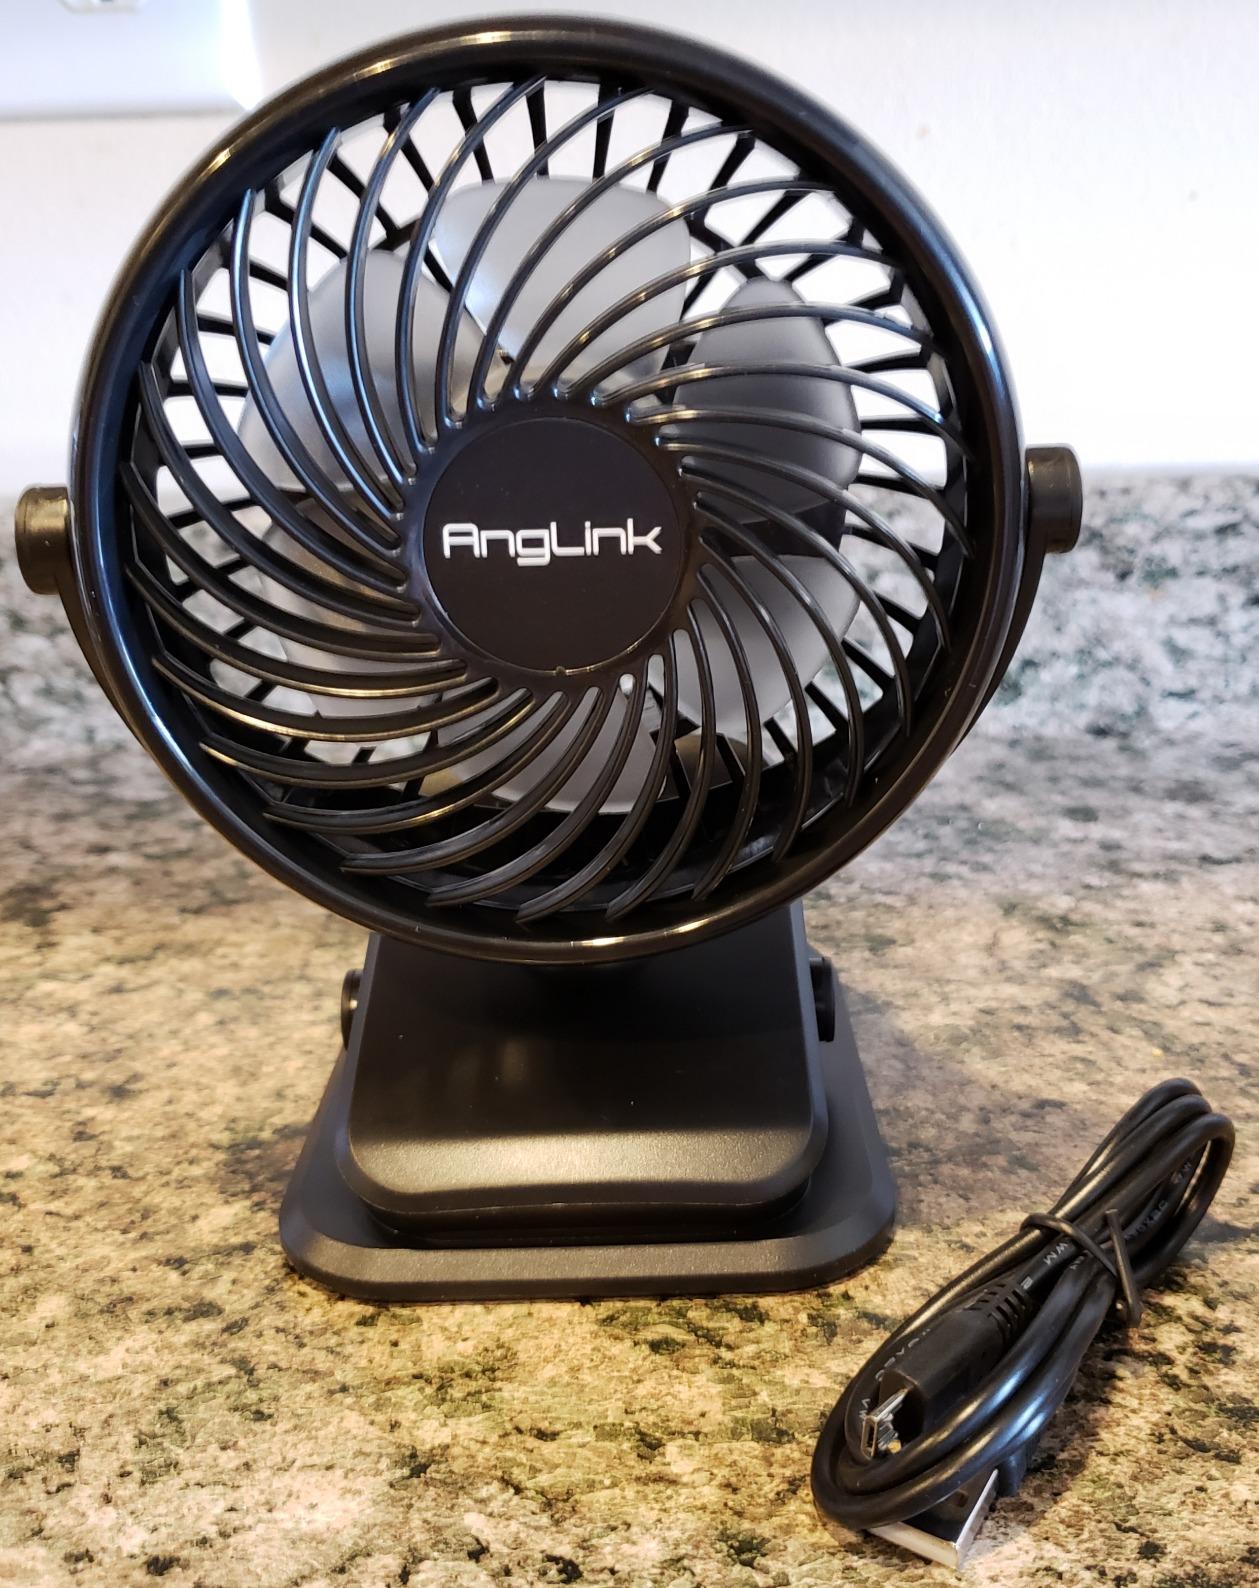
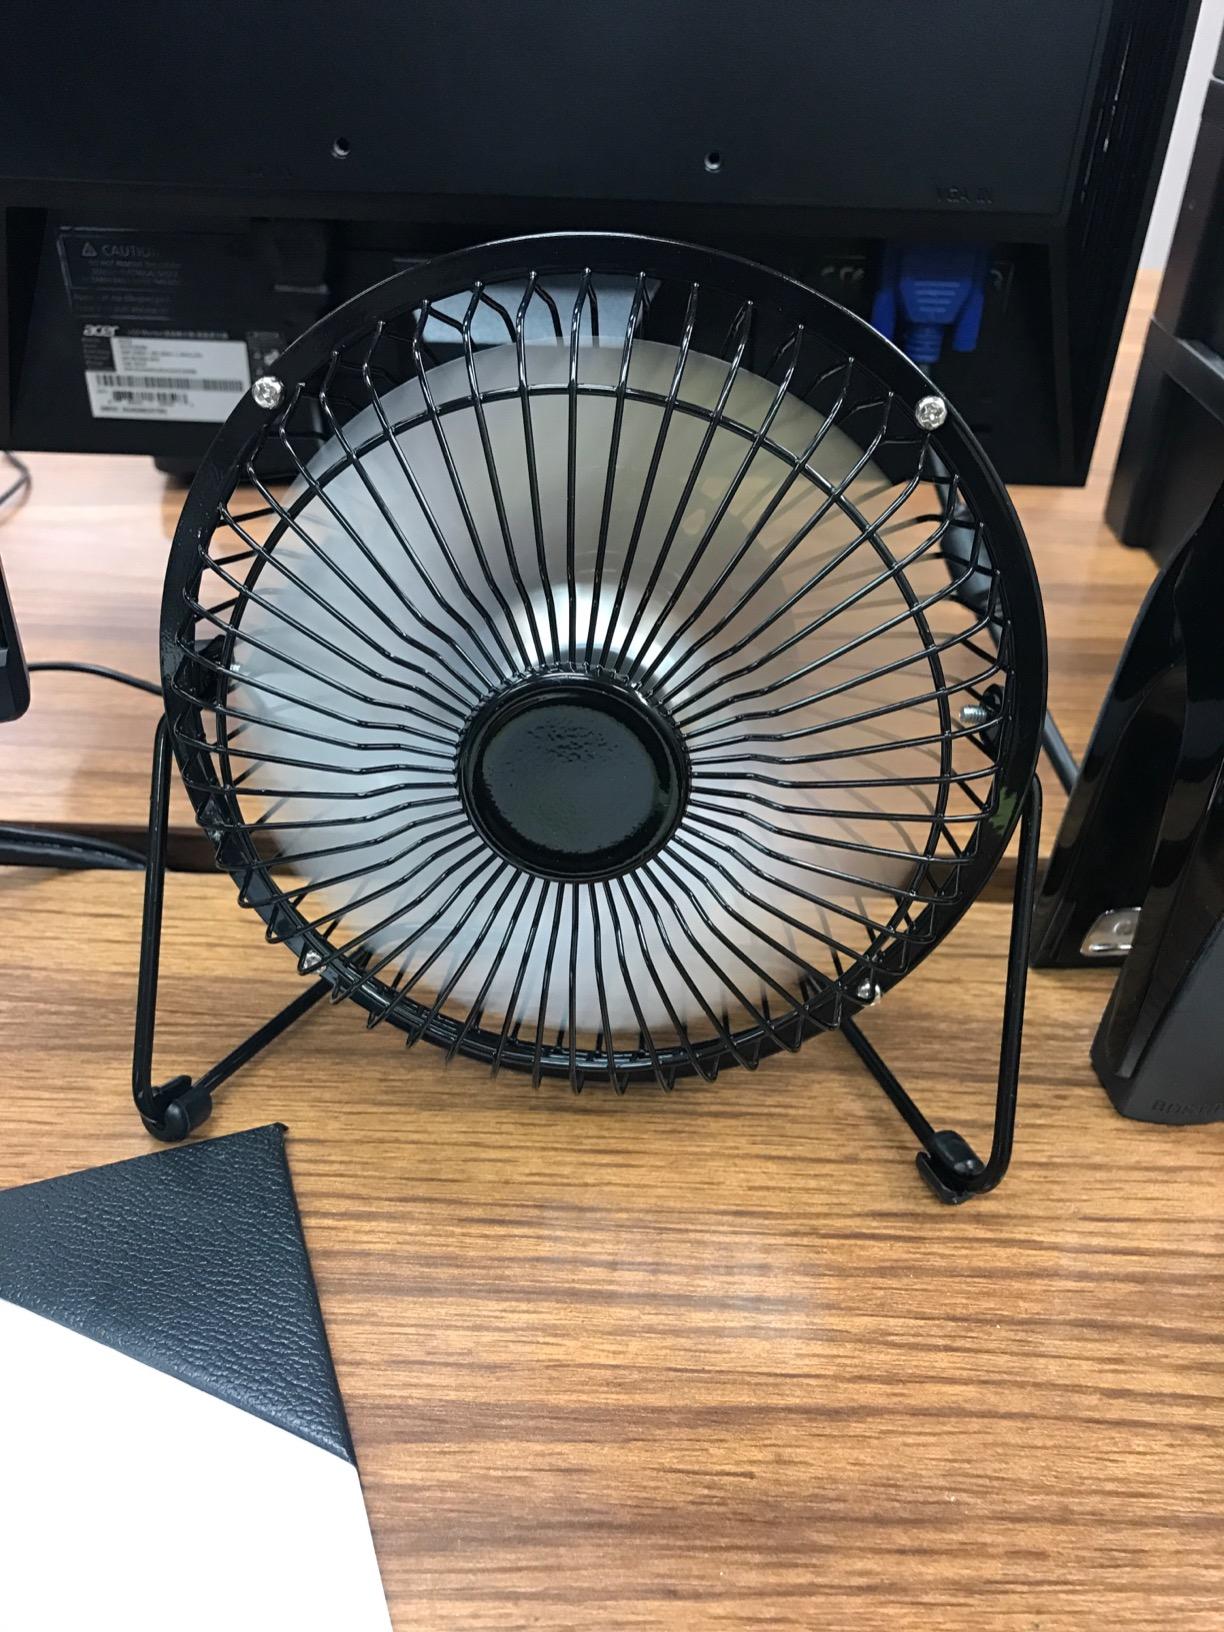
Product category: fan
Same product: no